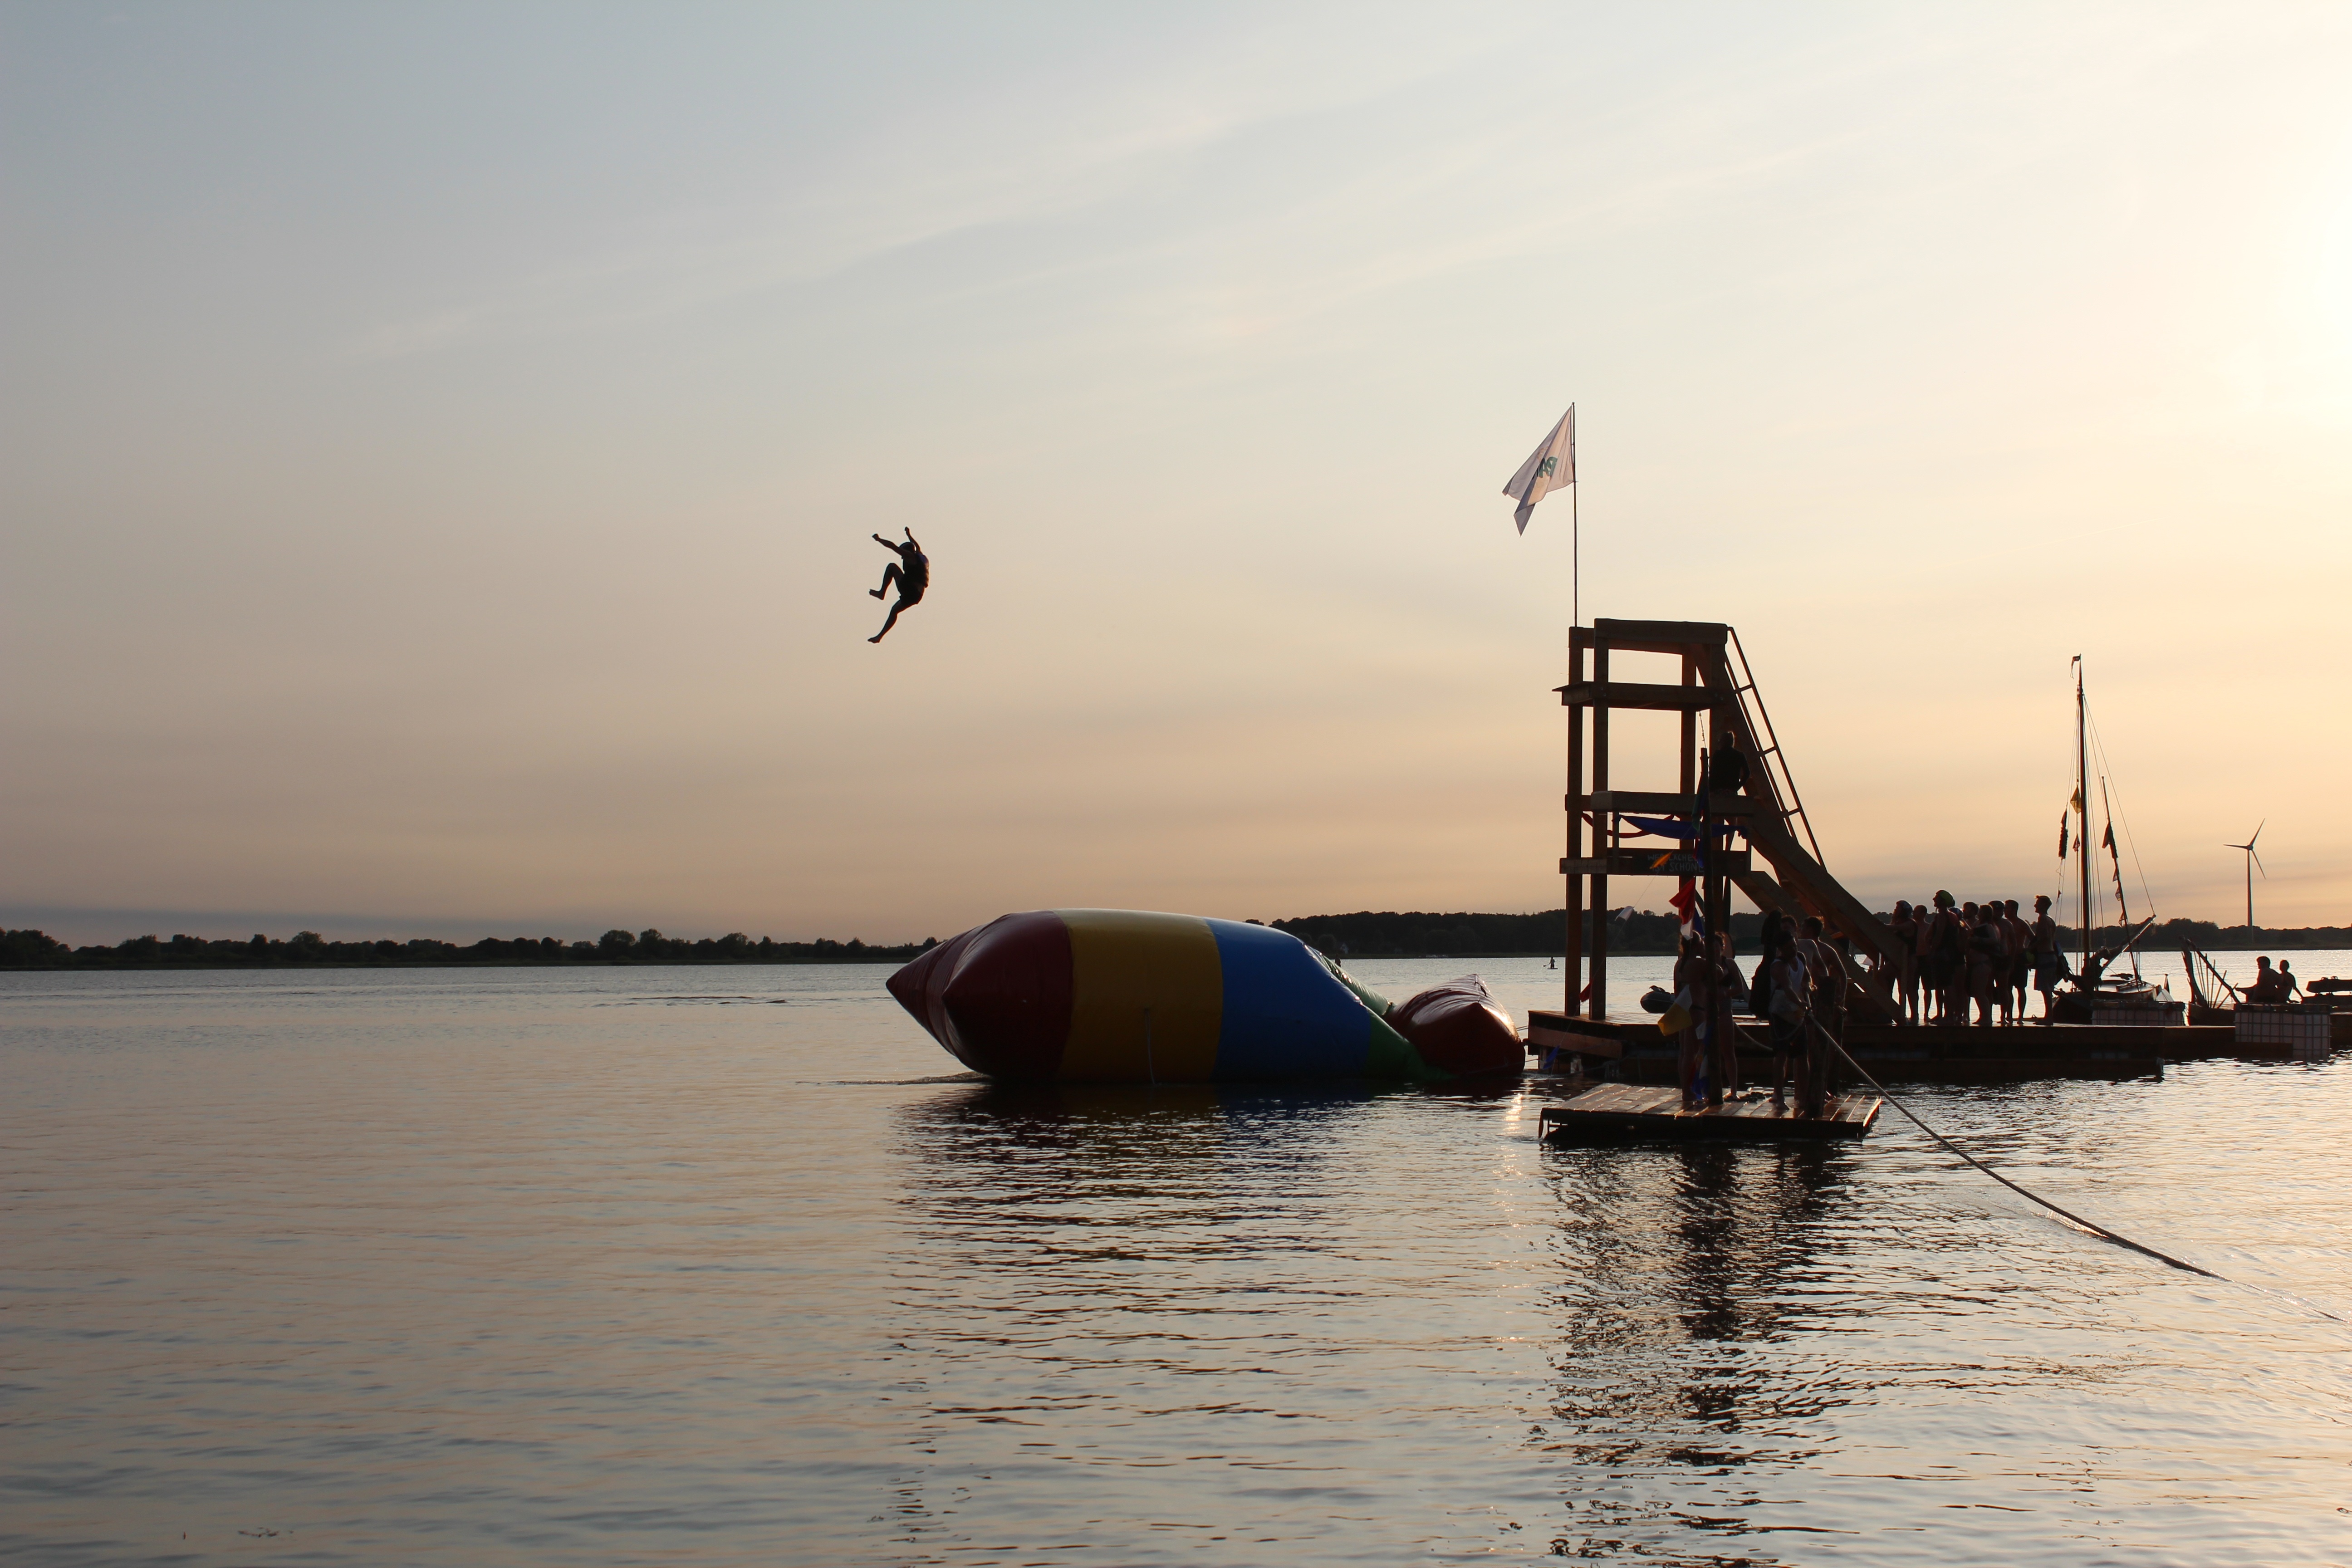
beach, sea, coast, water, ocean, sunset, boat, morning, shore, wave, wind, fly, vehicle, flight, bay, body of water, fun, boating, joy, baldwin, his child